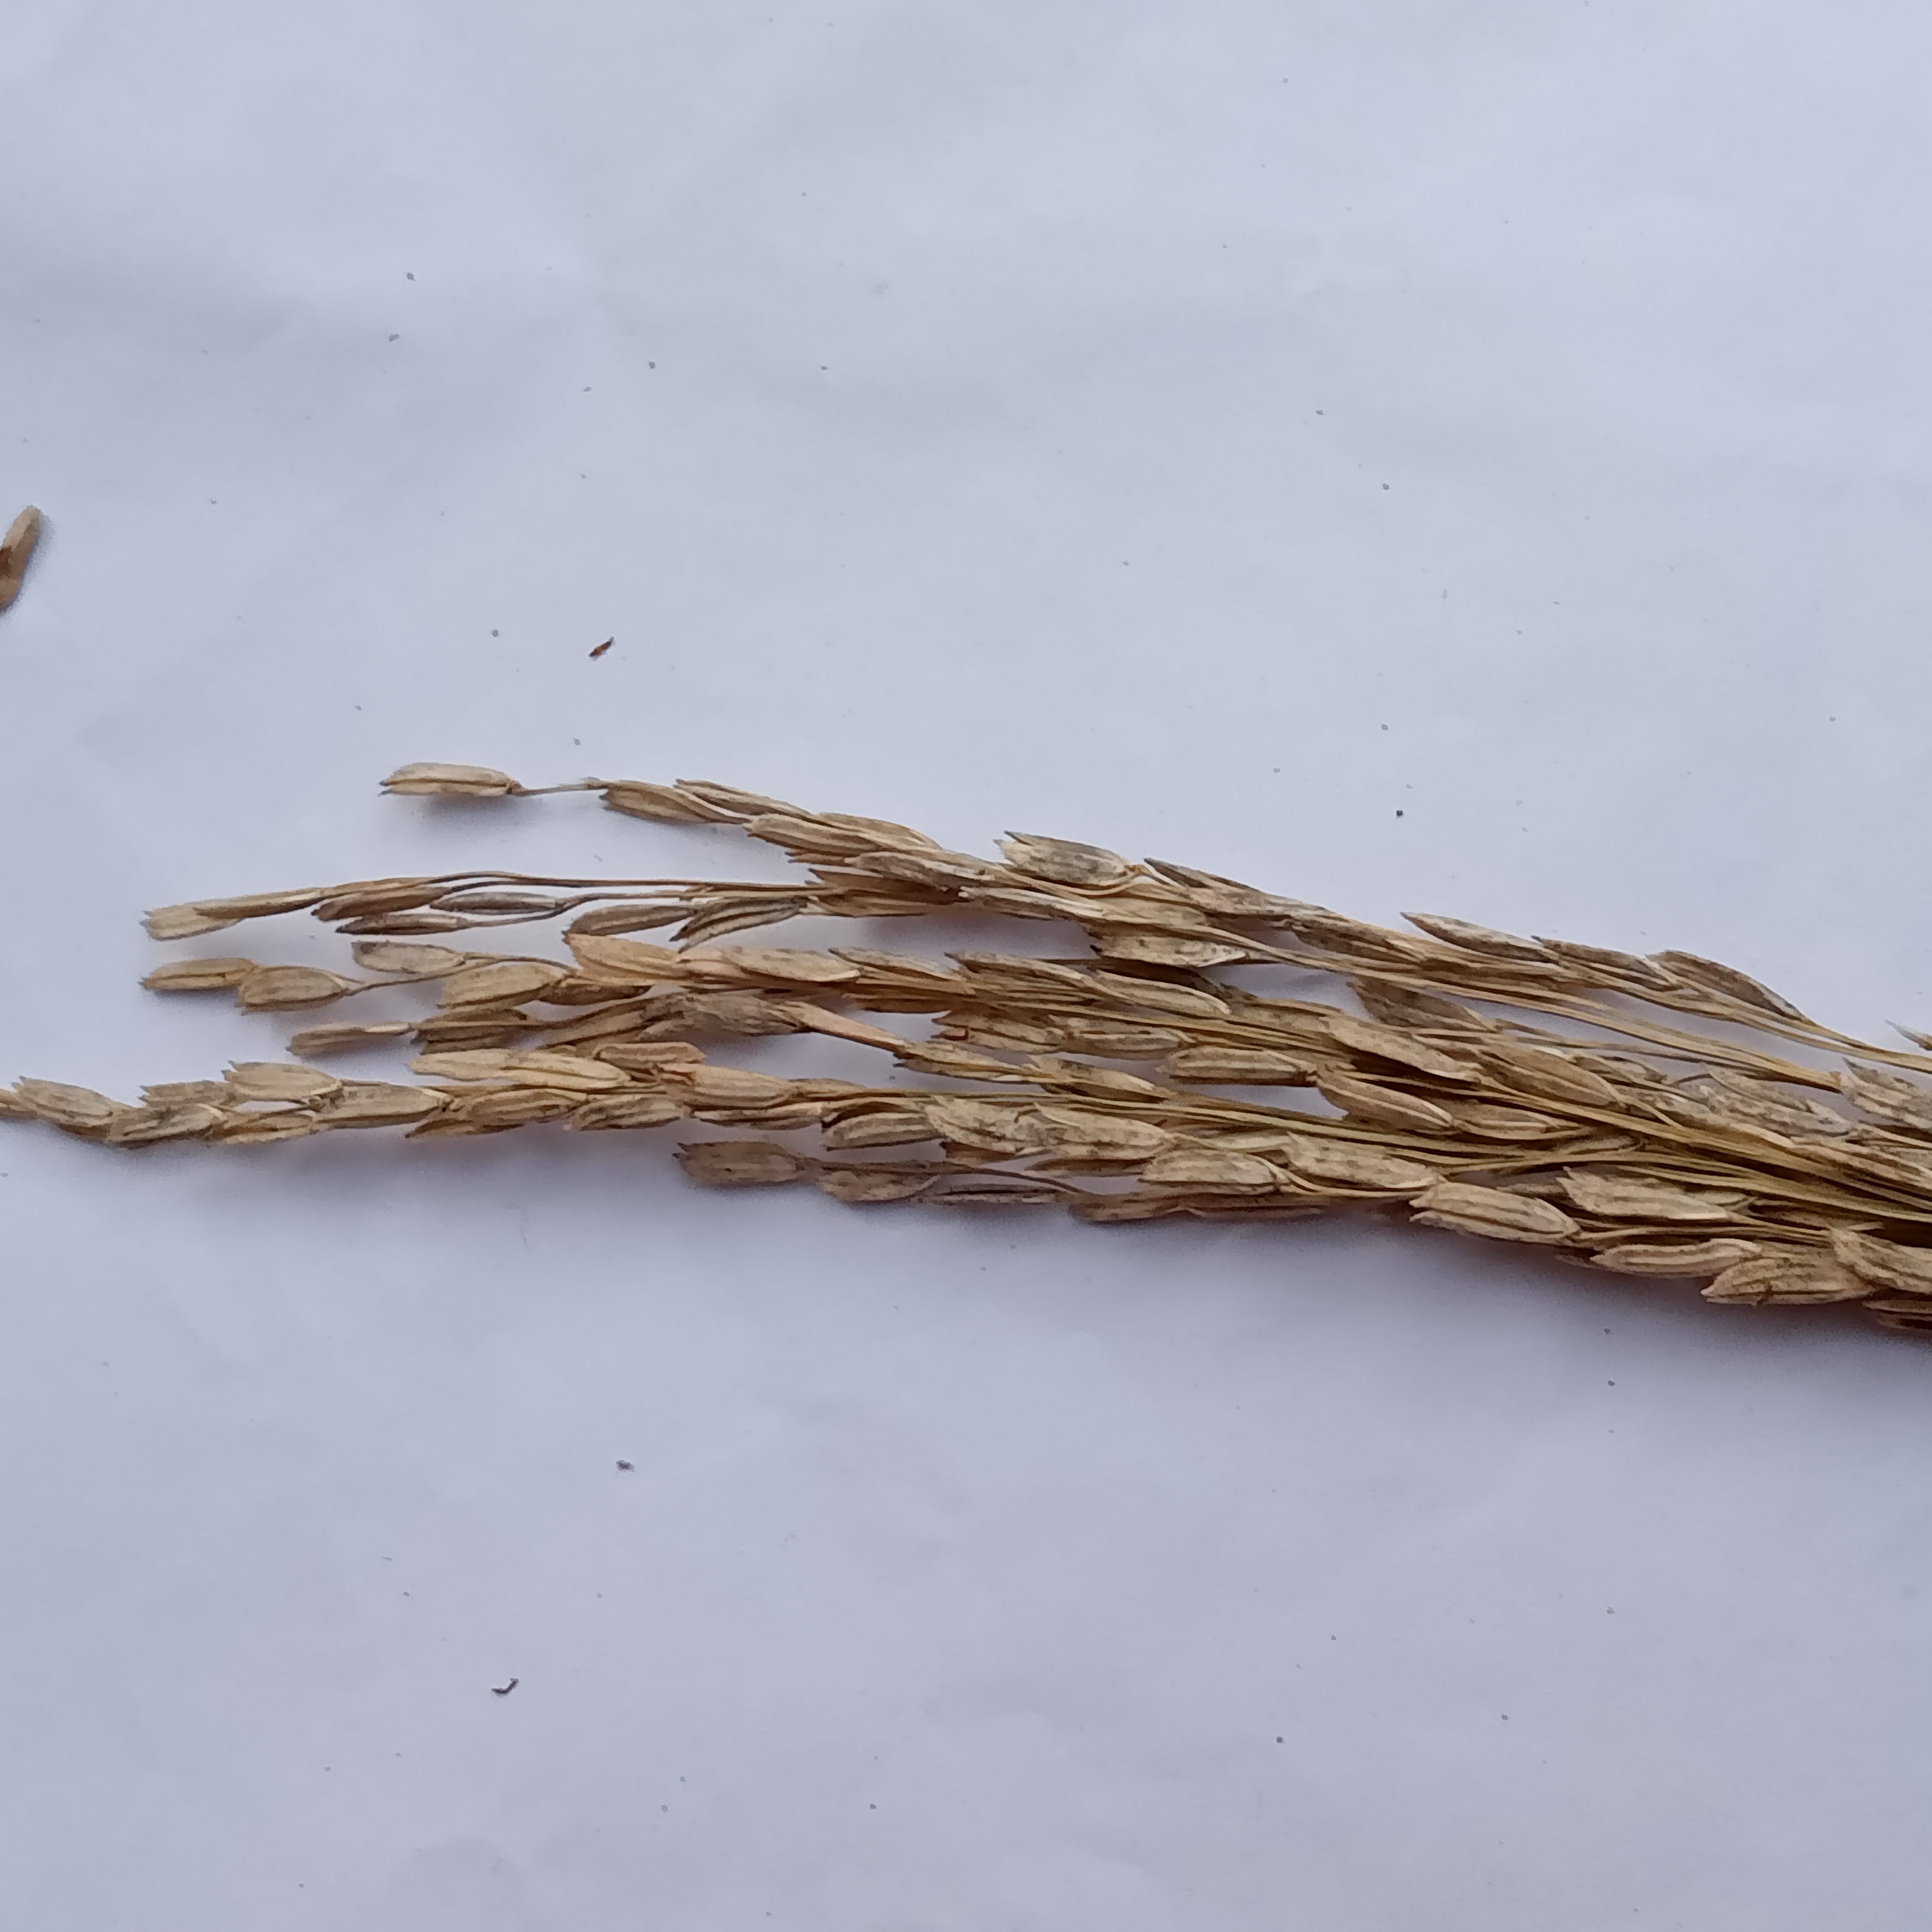
Nhãn: Bệnh Đạo ôn lá và cổ bông (Rice leaf and neck blast)